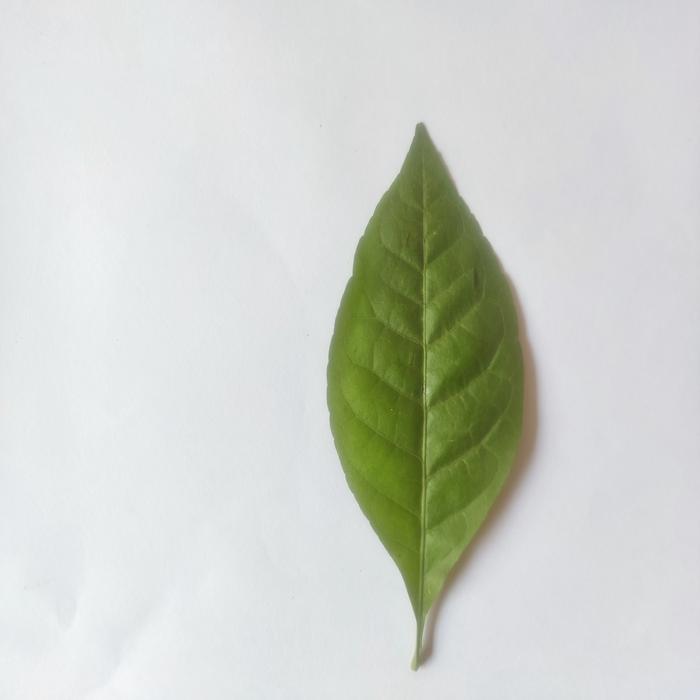
Crop: Aegle Marmelos
Leaf condition: Healthy_Leaf